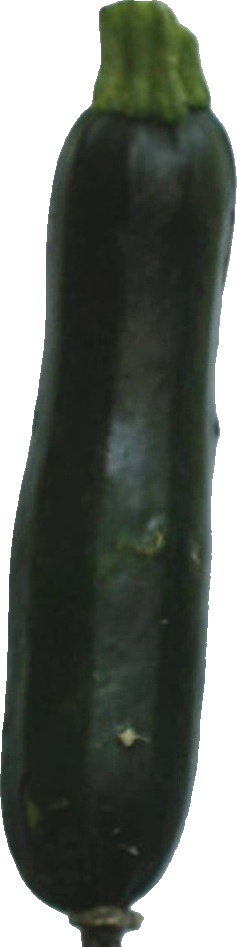
Label: zucchini_dark_1